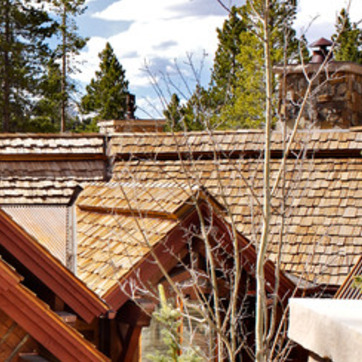
Material: other